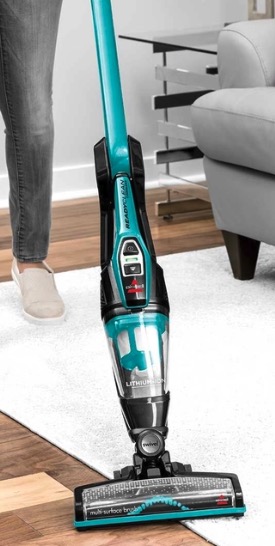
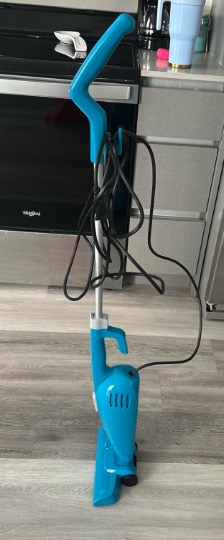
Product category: items_vacuum
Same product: no